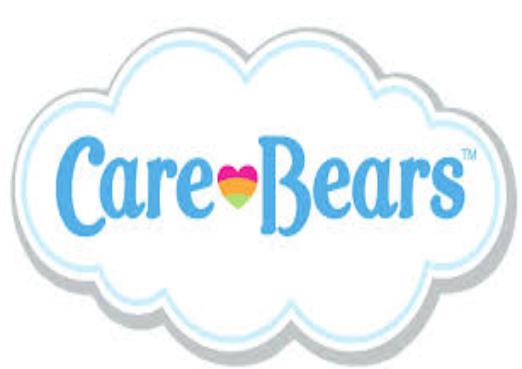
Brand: Care Bears
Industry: Clothes